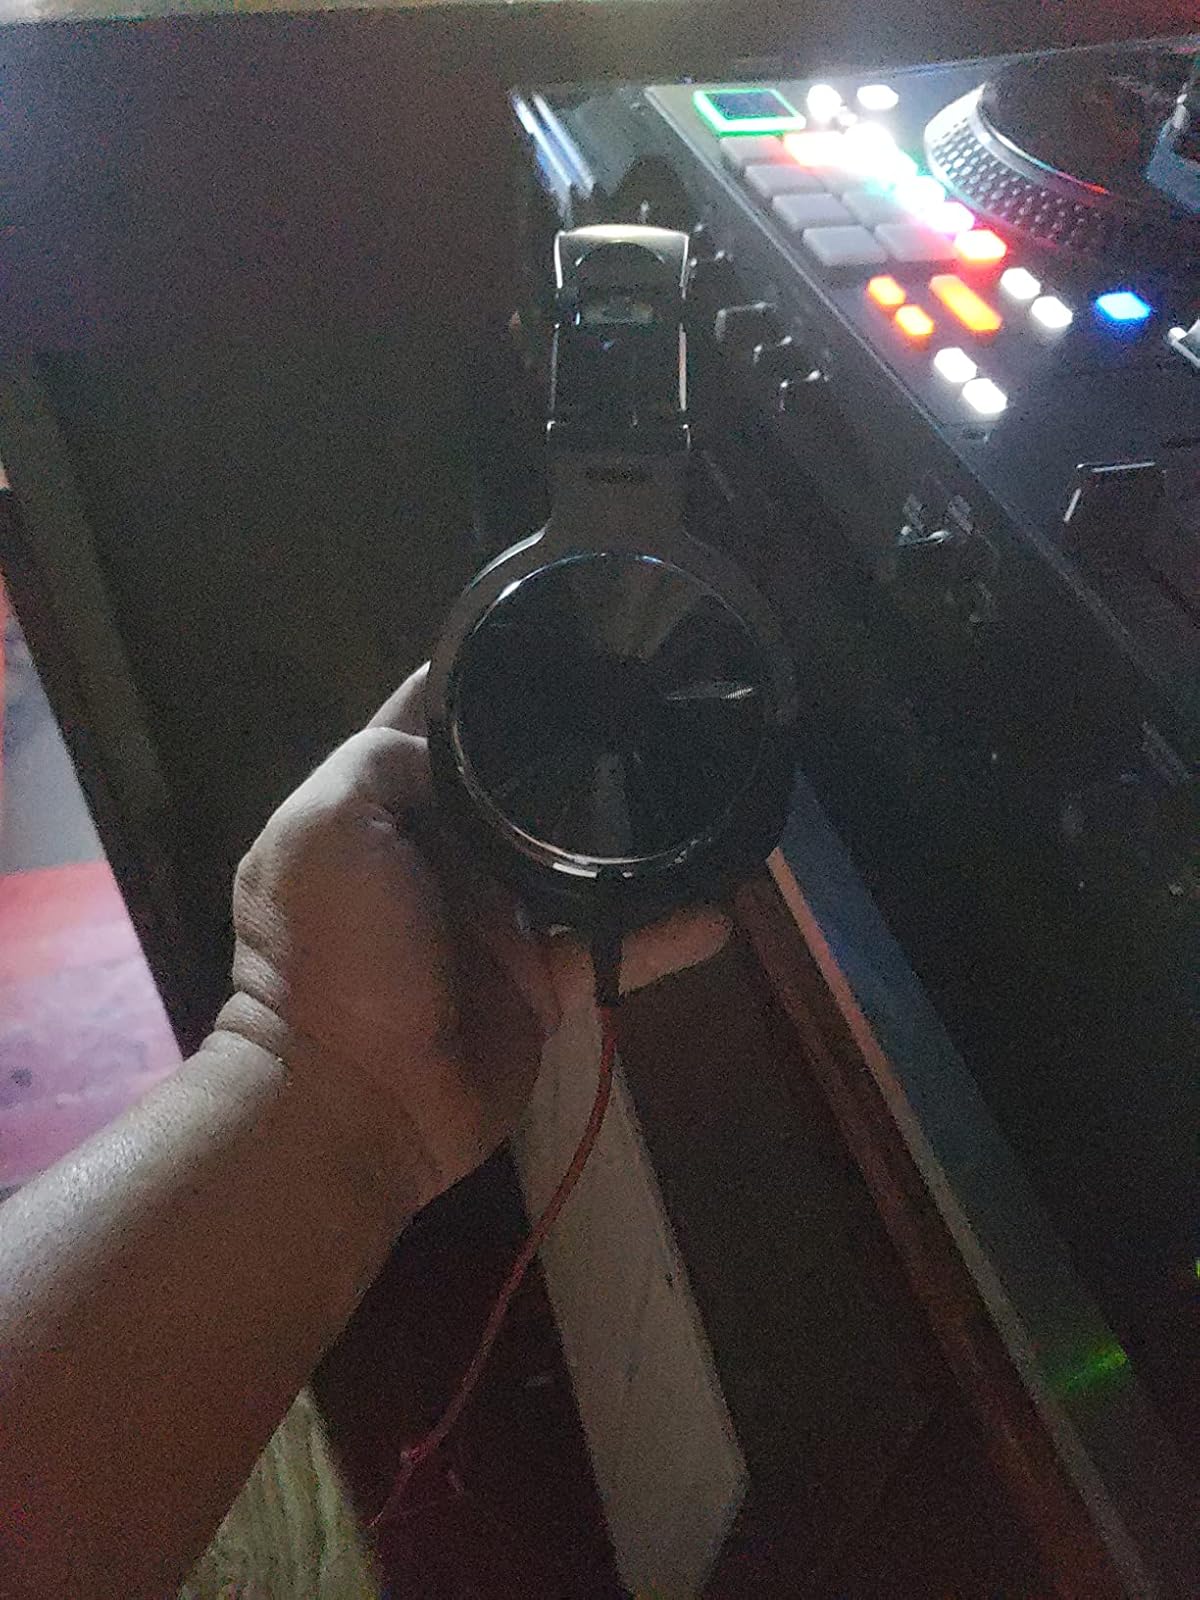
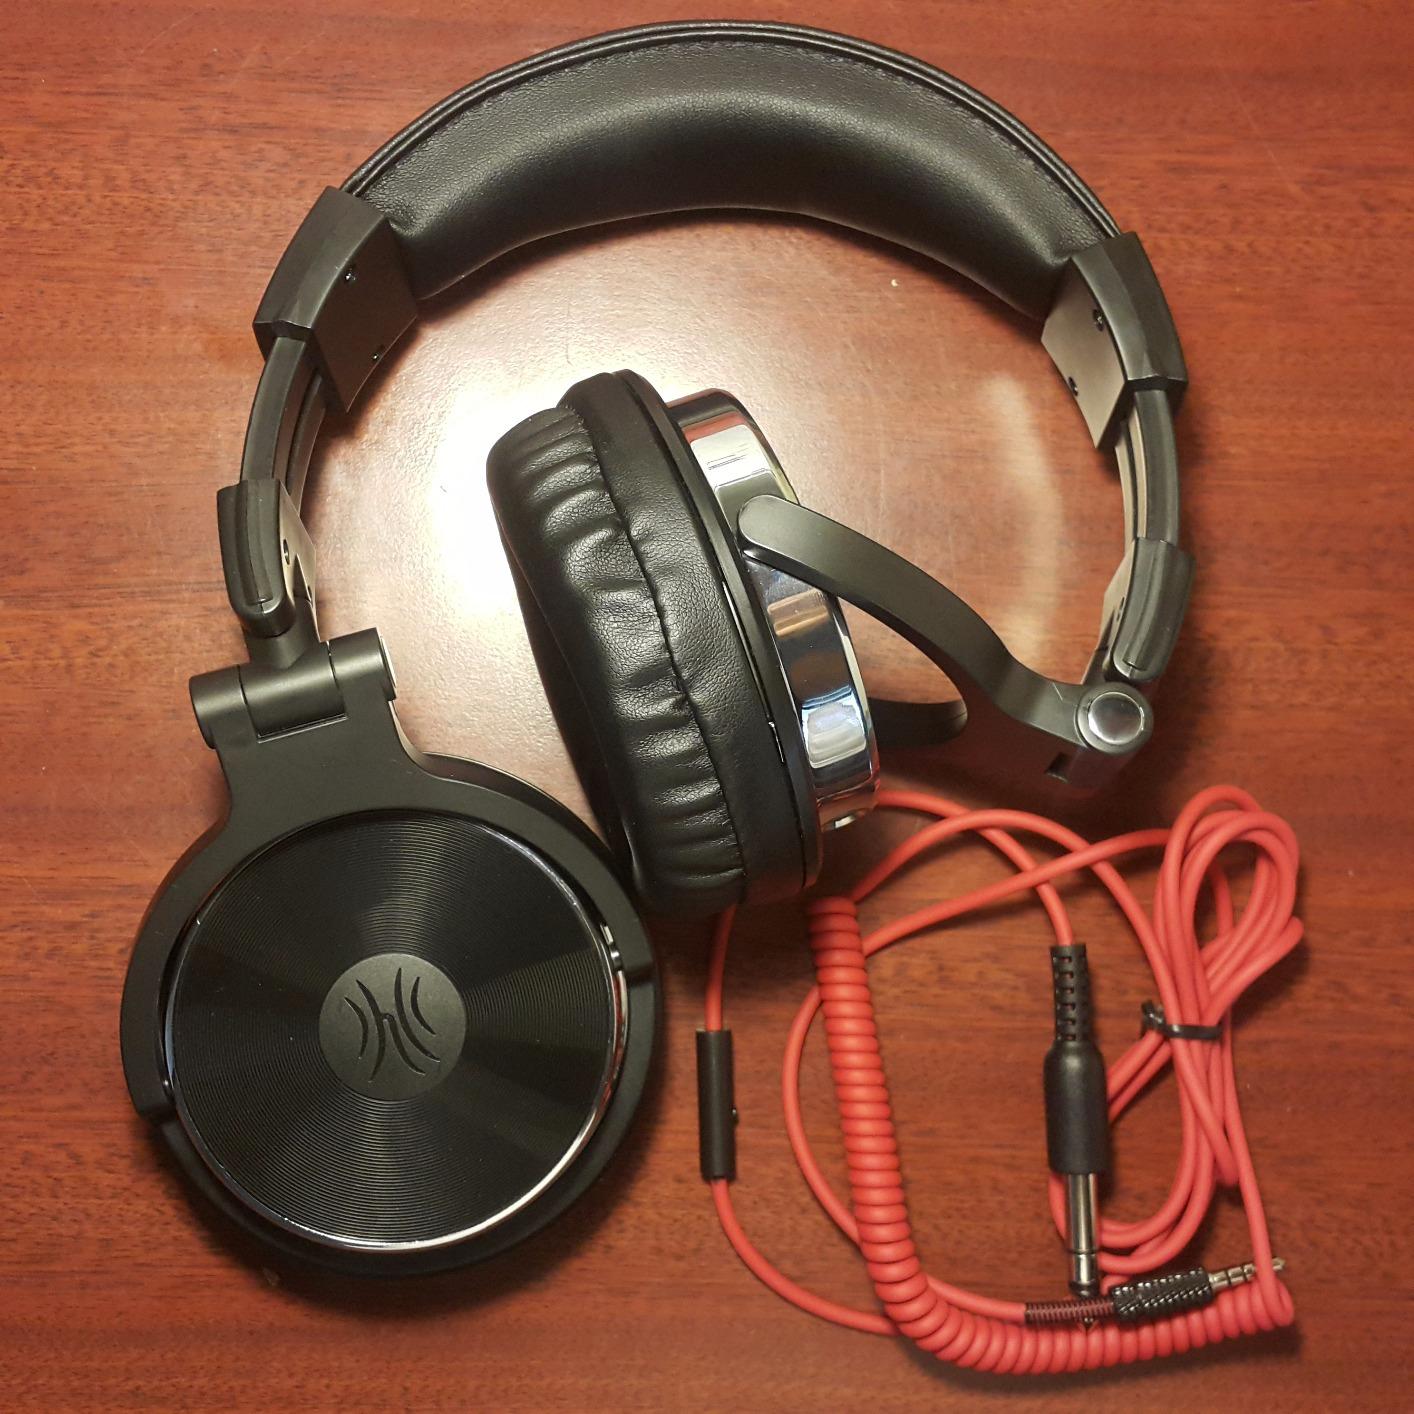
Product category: headphones
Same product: yes